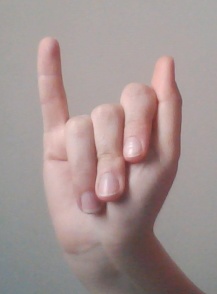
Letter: meem